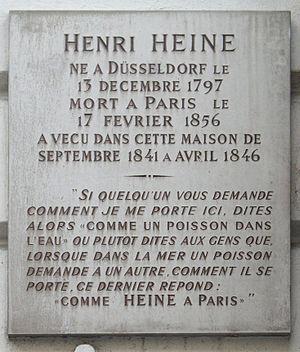
Plaque commémorative, 72 rue du Faubourg-Poissonnière, Paris 10e.«